Max Emden

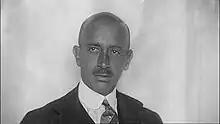
Max James Emden, c. 1928

Max James Emden (28 October 1874 – 26 June 1940) was a German-born Swiss businessman, art collector, heir and "". He was the owner of the Brissago Islands on Lake Maggiore from 1926 until his death.